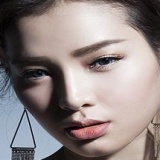
ca sĩ Phương Trinh Jolie